A. Philip Randolph

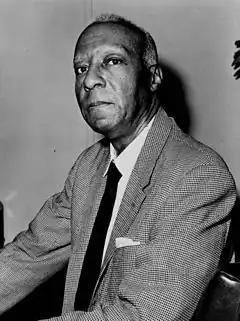
Randolph in 1963

Asa Philip Randolph (April 15, 1889 – May 16, 1979) was an American labor unionist and civil rights activist. In 1925, he organized and led the Brotherhood of Sleeping Car Porters, the first successful African-American-led labor union. In the early Civil Rights Movement and the Labor Movement, Randolph was a prominent voice. His continuous agitation with the support of fellow labor rights activists against racist labor practices helped lead President Franklin D. Roosevelt to issue Executive Order 8802 in 1941, banning discrimination in the defense industries during World War II. The group then successfully maintained pressure, so that President Harry S. Truman proposed a new Civil Rights Act and issued Executive Orders 9980 and 9981 in 1948, promoting fair employment and anti-discrimination policies in federal government hiring, and ending racial segregation in the armed services.